Željko Veselinović

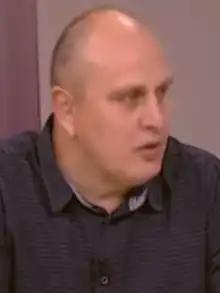
Veselinović in 2019

Željko Veselinović (born 1974) is a Serbian union leader and politician who is currently the president of the United Trade Unions of Serbia "Sloga". He was one of the founders of the Alliance for Serbia which dissolved in 2020 and transformed into the United Opposition of Serbia.